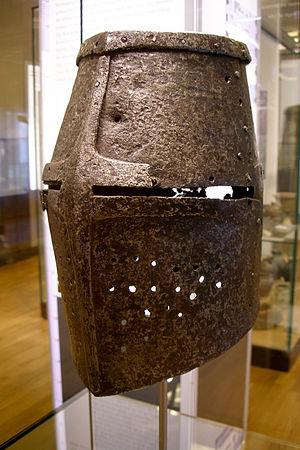
Le heaume est un casque de cavalerie emblématique de la chevalerie et associé aux chevaliers templiers ou teutoniques dans la culture populaire, protégeant toute la tête. Le heaume est fabriqué avec du fer.
Cette page propose une liste de couvre-chefs par ordre alphabétique.